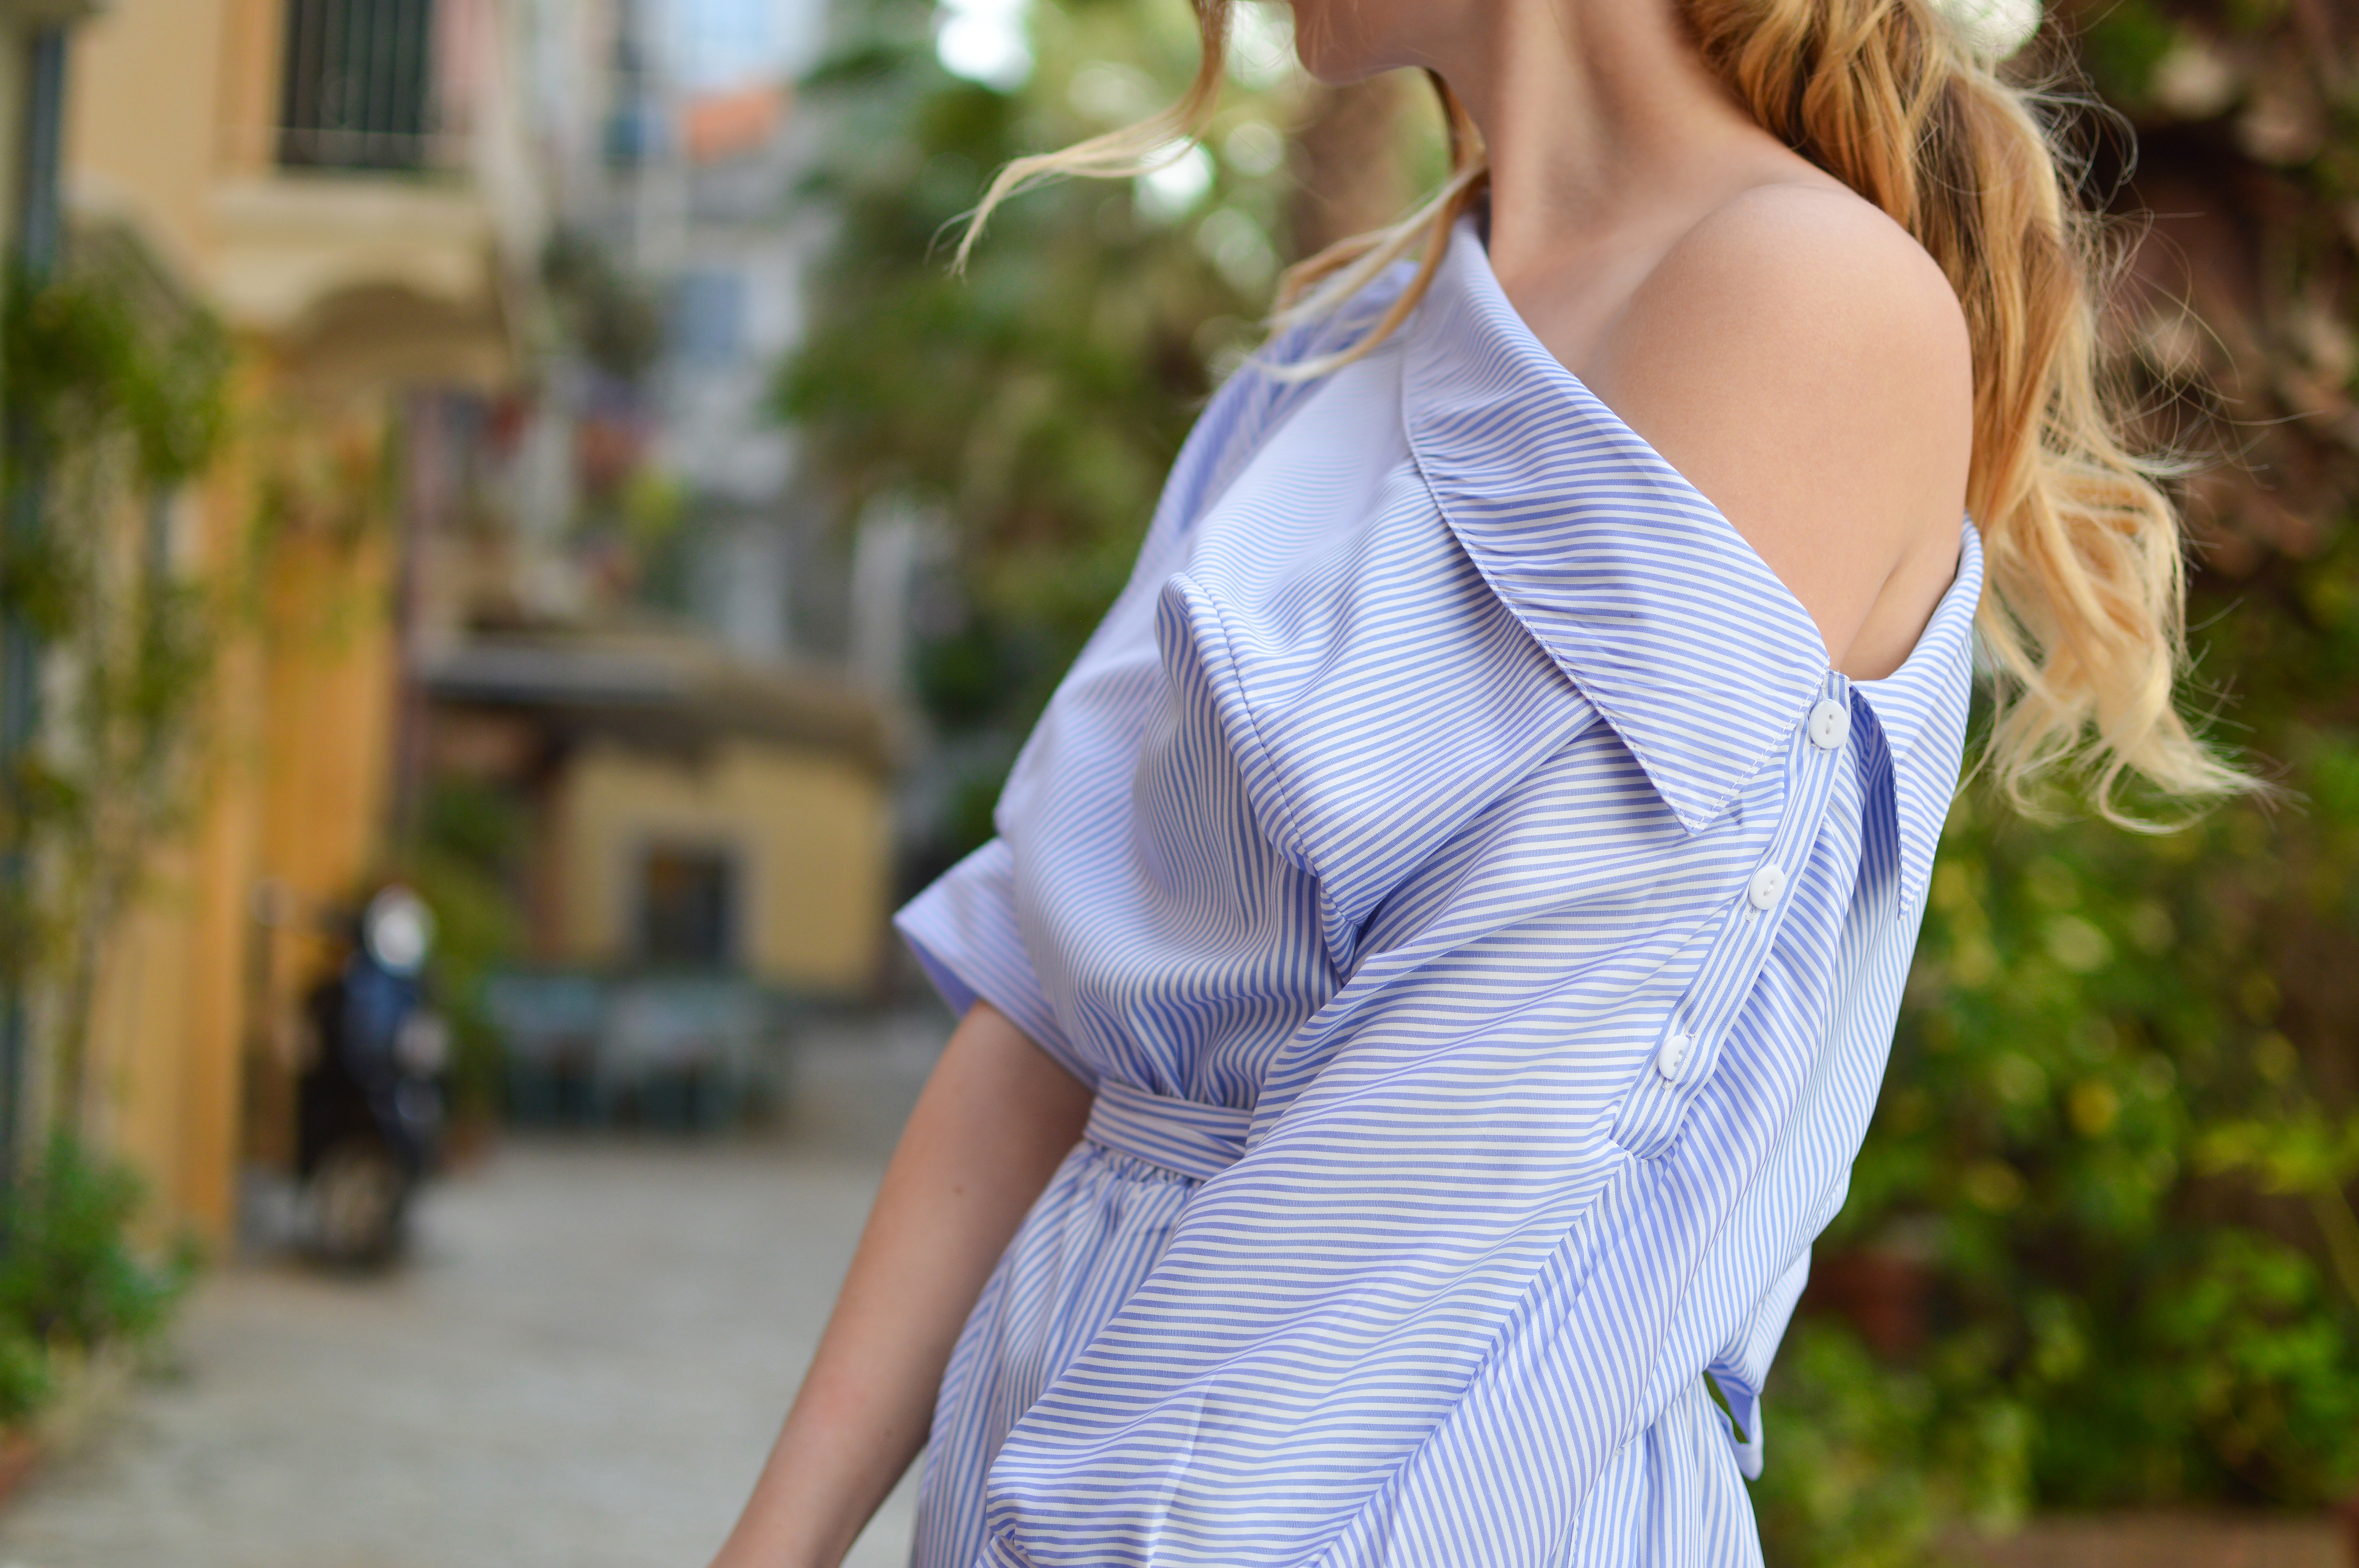
girl, woman, summer, female, blue, clothing, lady, blonde, shoulder, outerwear, shirt, long hair, cool image, dress, neck, cool photo, joint, photo shoot, fashion model, supermodel, electric blue, human hair color